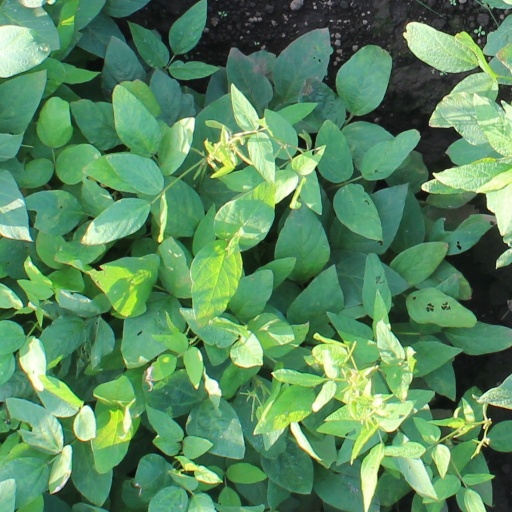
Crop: soybean